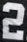
Number: 2